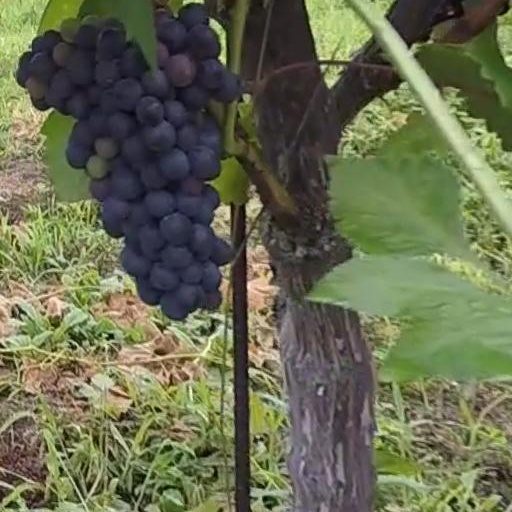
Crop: grape